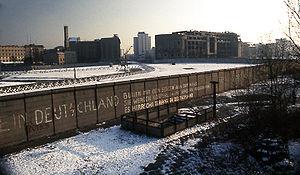
La Potsdamer Platz est une place du centre de Berlin, en Allemagne. Intersection routière majeure pendant la première partie du XXᵉ siècle, la place est détruite pendant la guerre et devient un no man's land dans le cadre de la Guerre froide, coupée en deux par le mur de Berlin. La majeure partie des immeubles qui la bordent actuellement ont été construits depuis la réunification de 1990. La place compte parmi les lieux les plus marquants de Berlin et est fréquentée par de nombreux touristes.